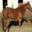
Label: horse